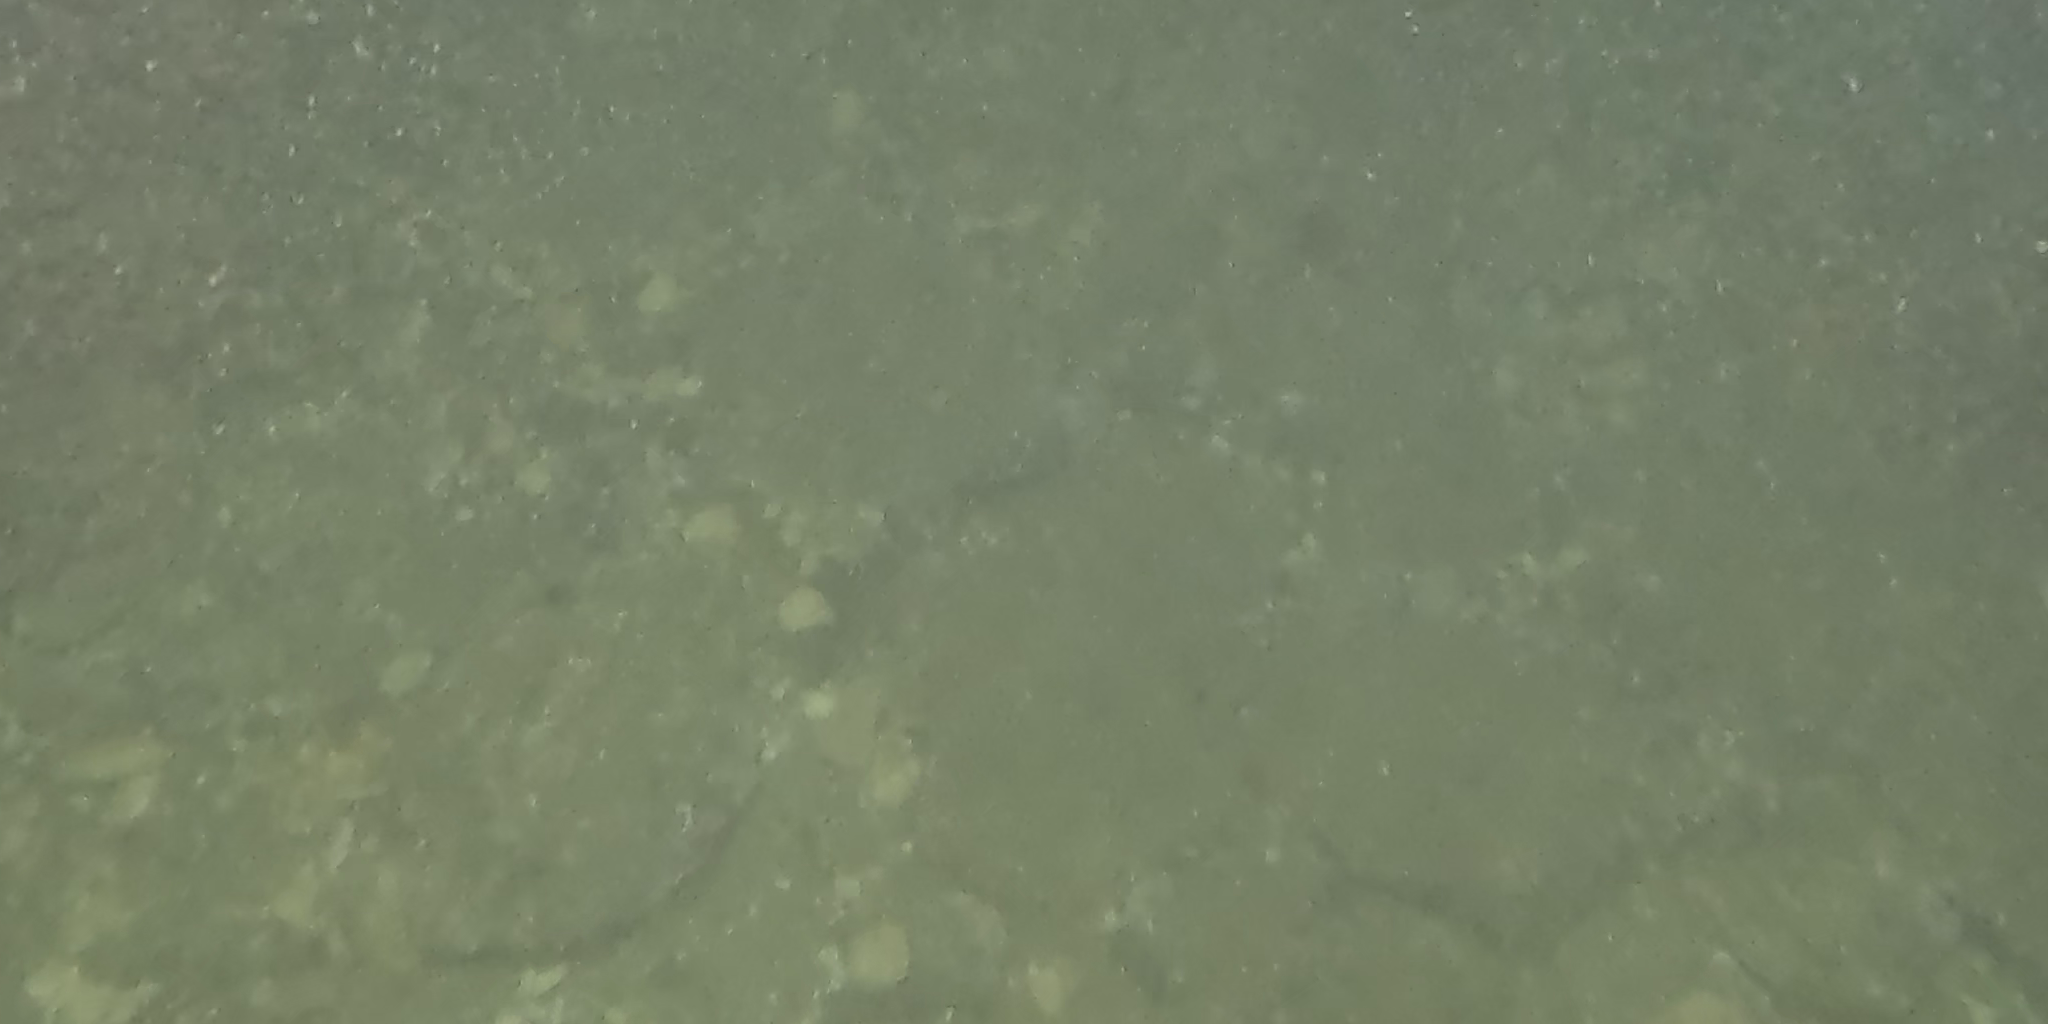
Seabed habitat: stone